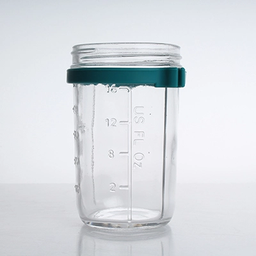
Label: glass